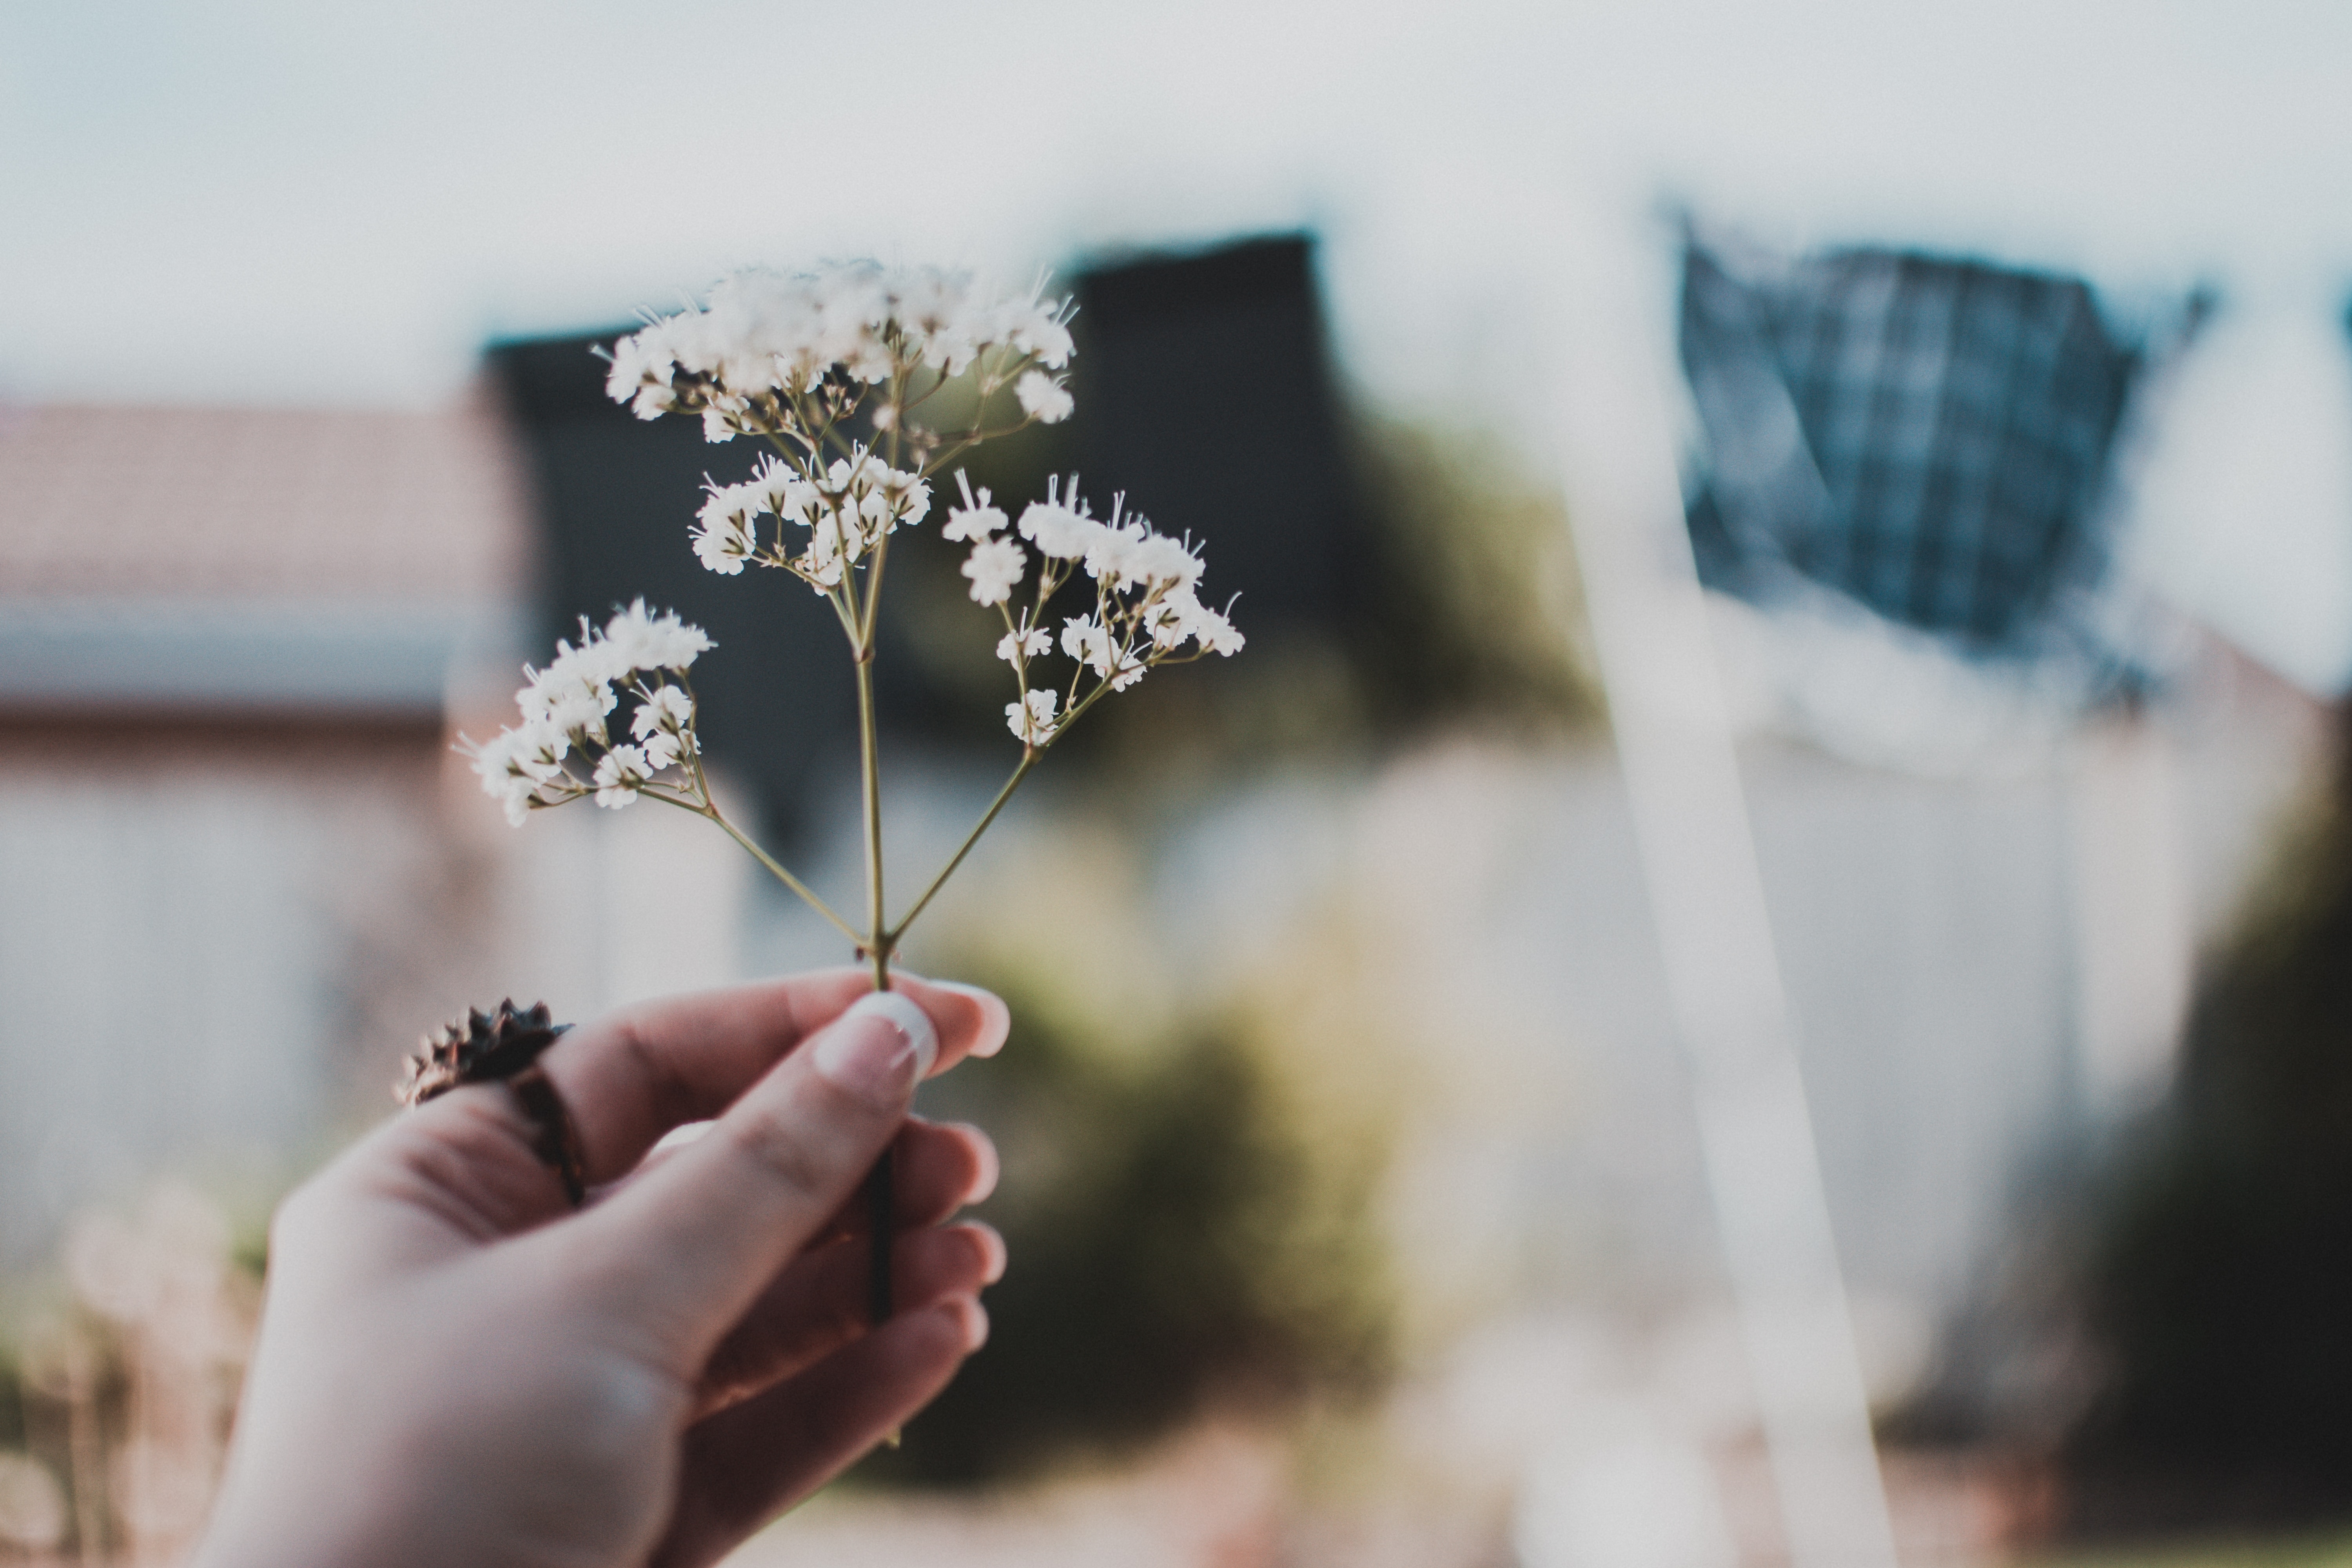
flower, hand, plant, finger, spring, grass, wildflower, photography, fashion accessory, parsley family